Nationaltheatret metro station

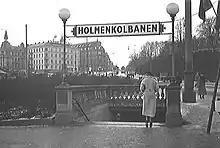
Entrance to Nationaltheatret in 1935

Construction started in 1912 in the central part of the tunnel. At the time, an agreement had not been reach with the municipality about the location of the terminus. By October 1914, the tunnel works had been completed from Rosenborggaten to the statue of Karl Johan in Slottsparken. The issue of the terminus was still not completed, and work was therefore halted. Holmenkolbanen were planning on building the line through the city center, and therefore wanted the terminus at Fredriks gate, while the municipality wanted it at Ruseløkkveien.